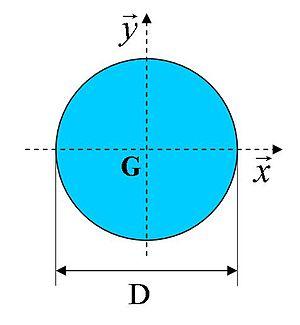
Section ronde: schéma pour formules de moment quadratique. Auteur: Xavier Lory.
Le moment quadratique est une grandeur qui caractérise la géométrie d'une section et se définit par rapport à un axe ou un point. Il s'exprime dans le Système international en m⁴.